Quan Bray

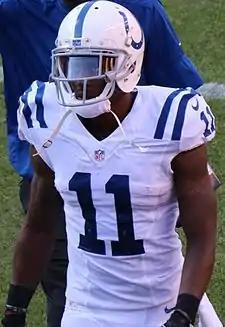
Bray with the Indianapolis Colts in 2016

Jaquan Tyreke Bray (born April 28, 1993) is an American professional football wide receiver. He played college football at Auburn, and signed with the Indianapolis Colts of the National Football League (NFL) as an undrafted free agent in 2015. He has also been a member of the Buffalo Bills and Houston Texans of the NFL, the Birmingham Iron of the Alliance of American Football (AAF), and the Montreal Alouettes and Ottawa Redblacks of the Canadian Football League (CFL).